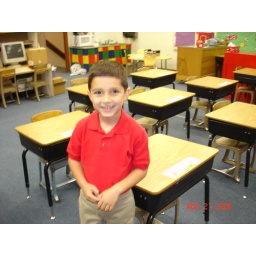
Ry-Guy standing beside his desk the first day of Kindergarten